Vivek Gupta (business executive)

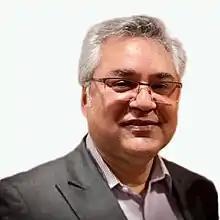

Vivek Gupta (born 1963) is an Indian-born American business leader. He was the President and CEO (Chief Executive Officer), and Director on the board of Mastech Digital for nine years. He currently advises and mentors companies and corporate leaders on growth and transformation.